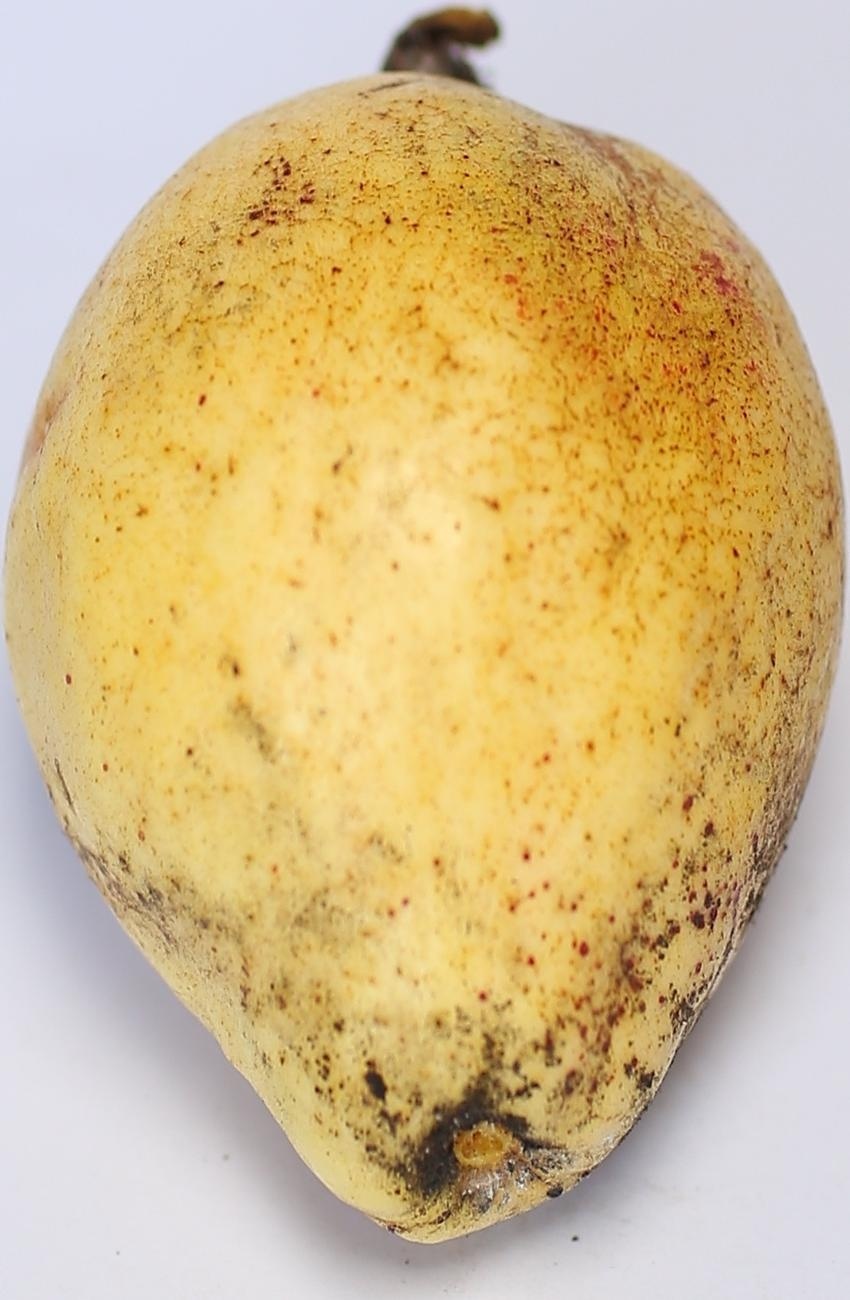
Maturity: ripe
Variety: thadhrami